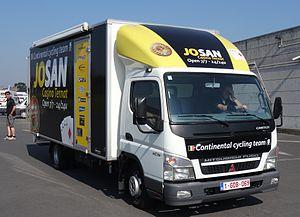
Reportage réalisé le samedi 17 mai à l'occasion du départ du Grand Prix Criquielion 2014 à Boussu, Belgique.
La saison 2014 de l'équipe cycliste Josan-To Win est la septième et dernière de cette équipe.